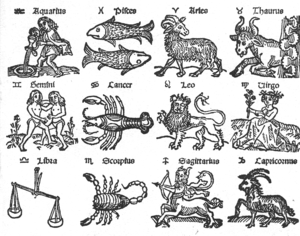
Le Matsyayugma ou minayugala est un symbole de bon augure en Inde, entre autres l'un des ashtamangala du jaïnisme, selon la branche shvetambara; ce symbole divin de chance se retrouve aussi dans le bouddhisme. Il s'agit d'une paire de poissons, souvent cités comme des carpes. En fait, ces deux êtres nageant représentent les âmes nageant dans le cycle des réincarnations, vivant dans le tourbillon des naissances et des morts. Ils sont la métaphore des vies humaines fluctuant dans le cosmos en perpétuelle évolution.